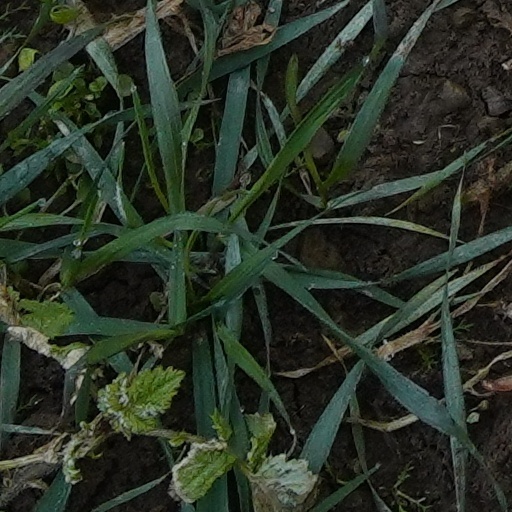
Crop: wheat